Vernois-lès-Vesvres

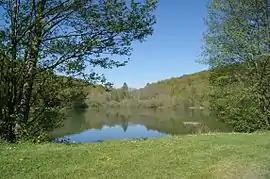
The lake in Vernois-lès-Vesvres

Vernois-lès-Vesvres (literally "Vernois near Vesvres") is a commune in the Côte-d'Or department in eastern France.